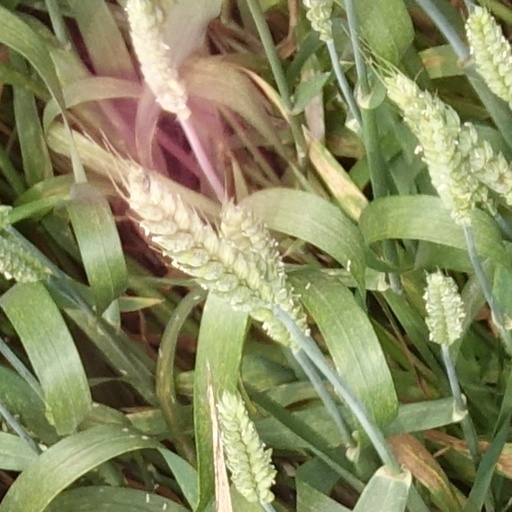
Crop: wheat